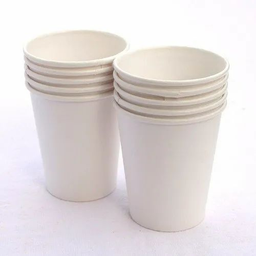
Label: paper